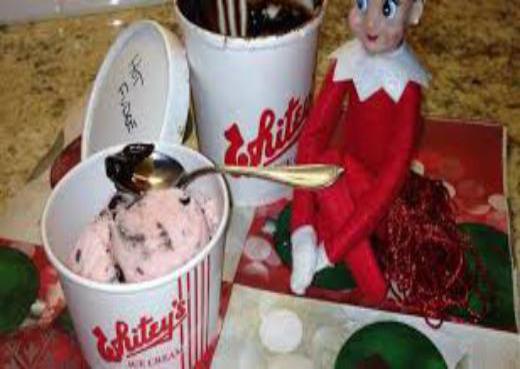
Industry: Food